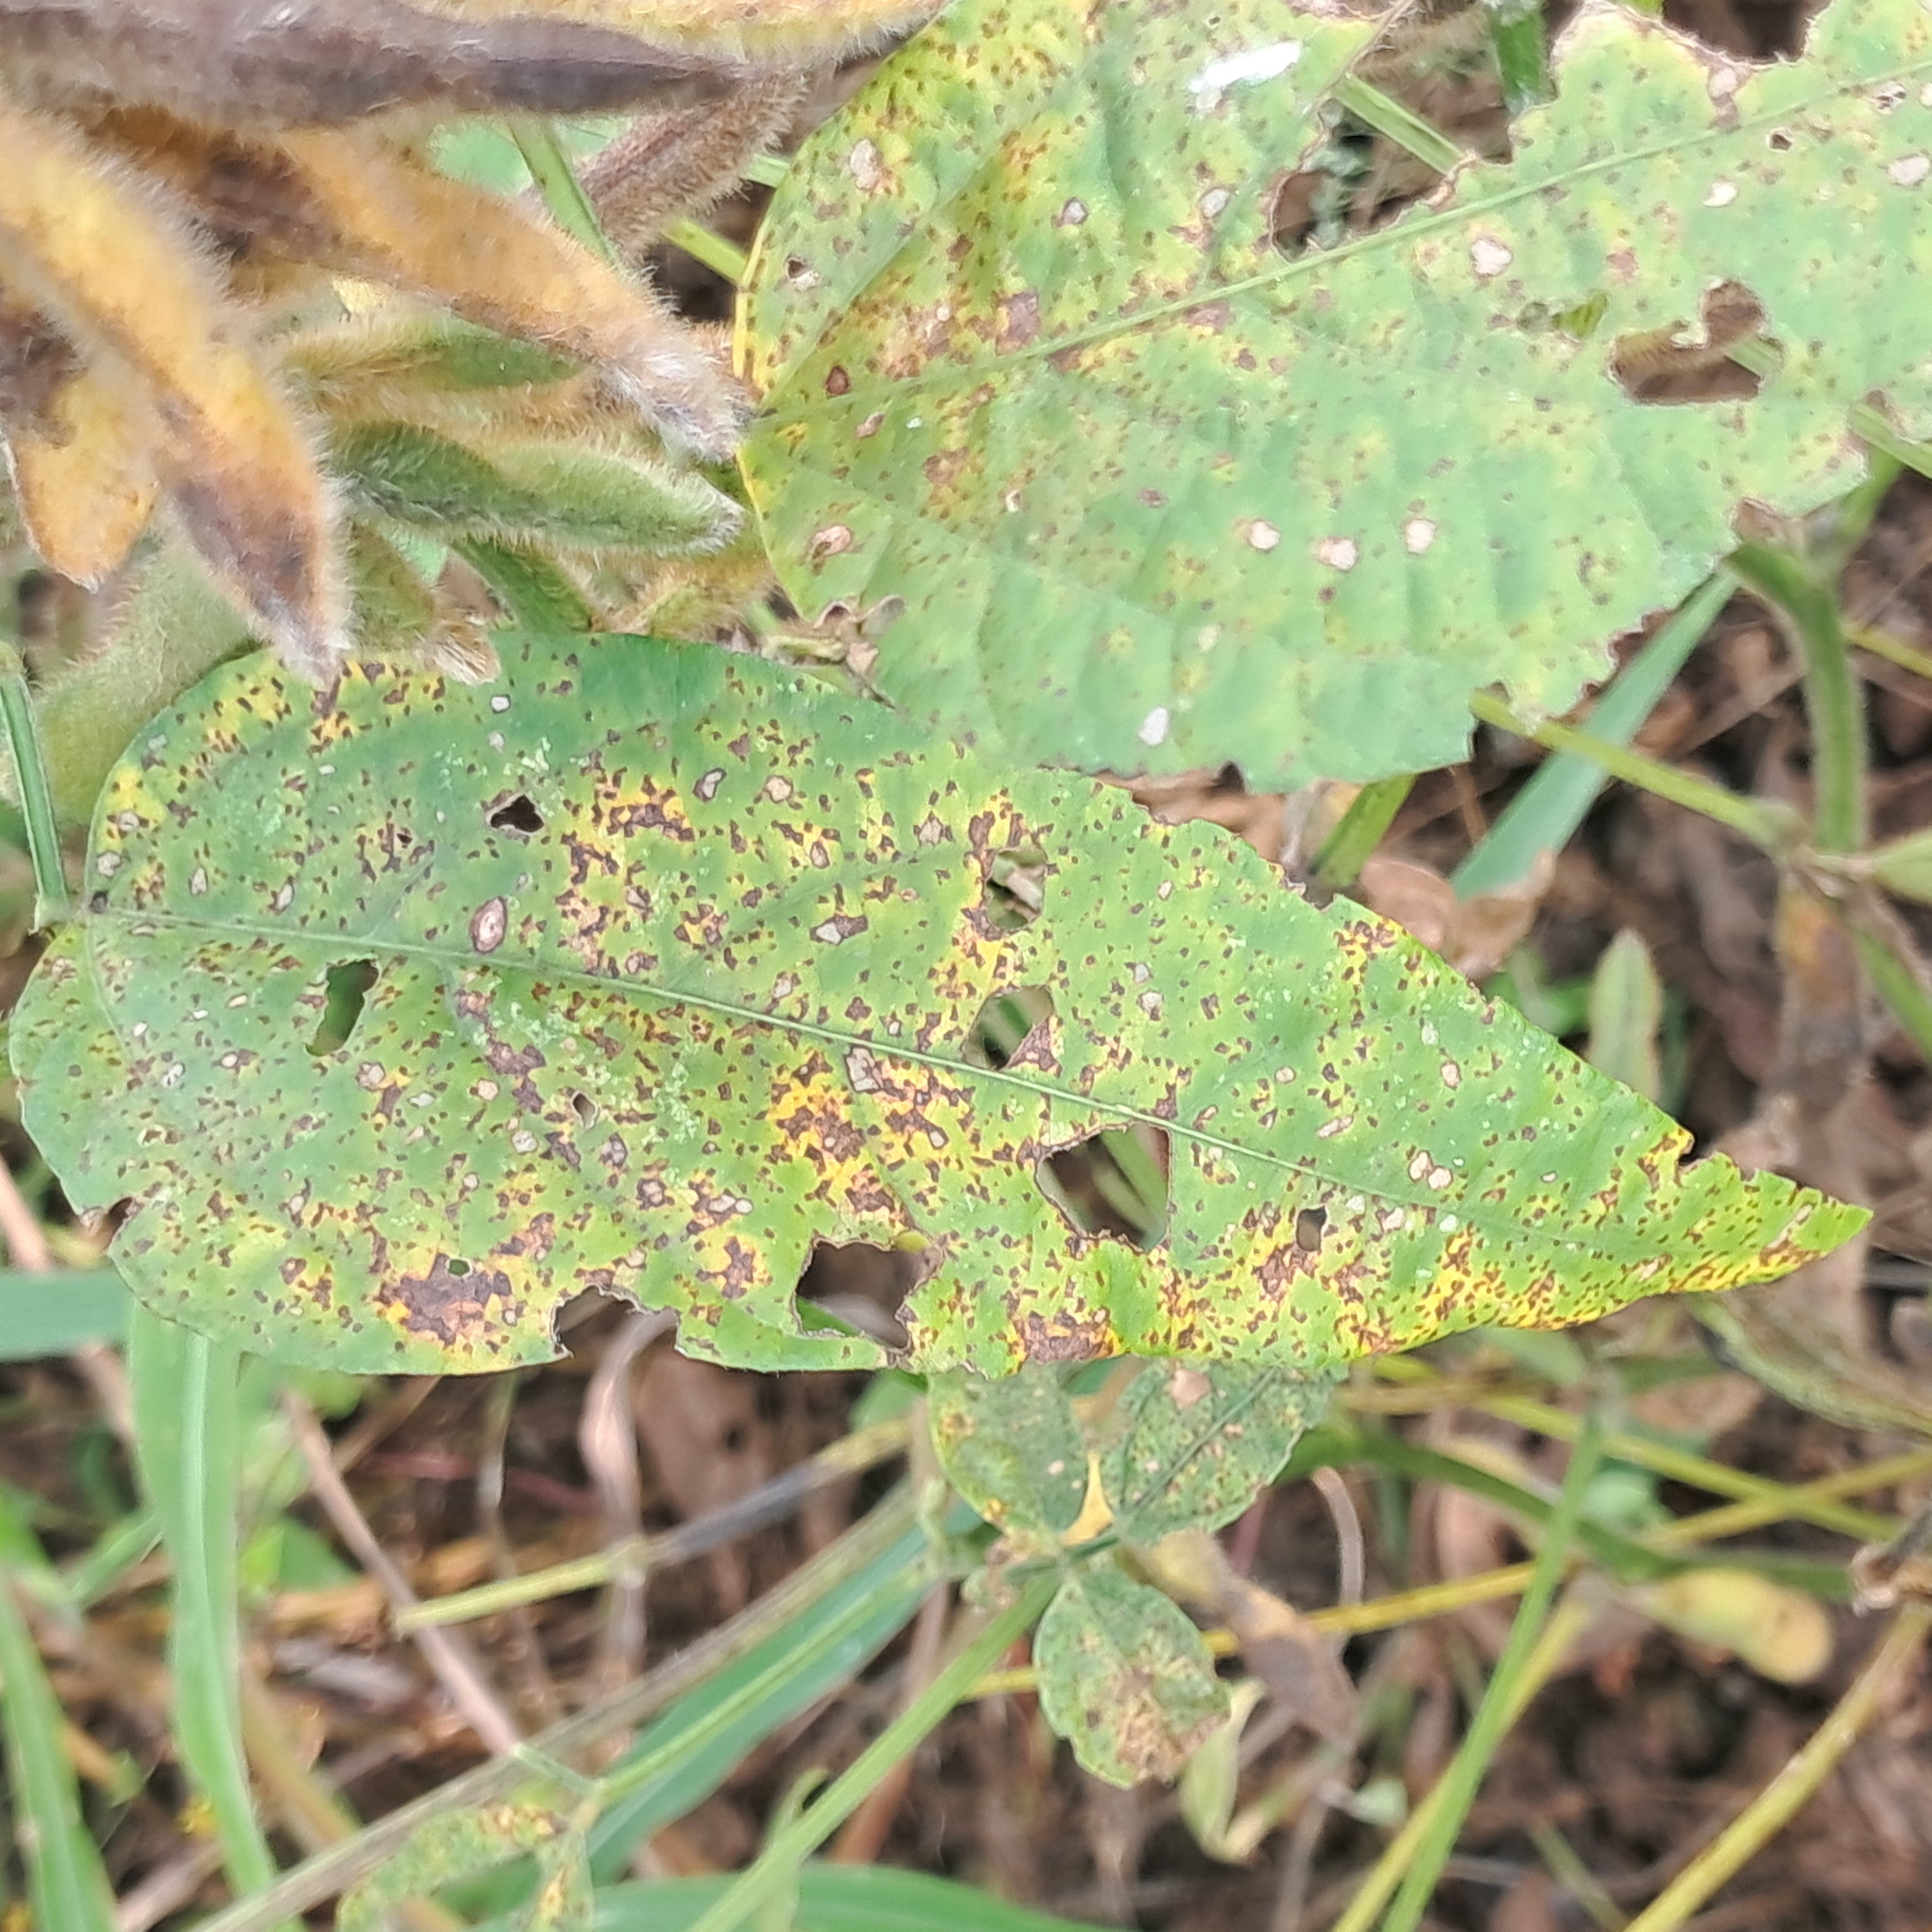
Label: Rust